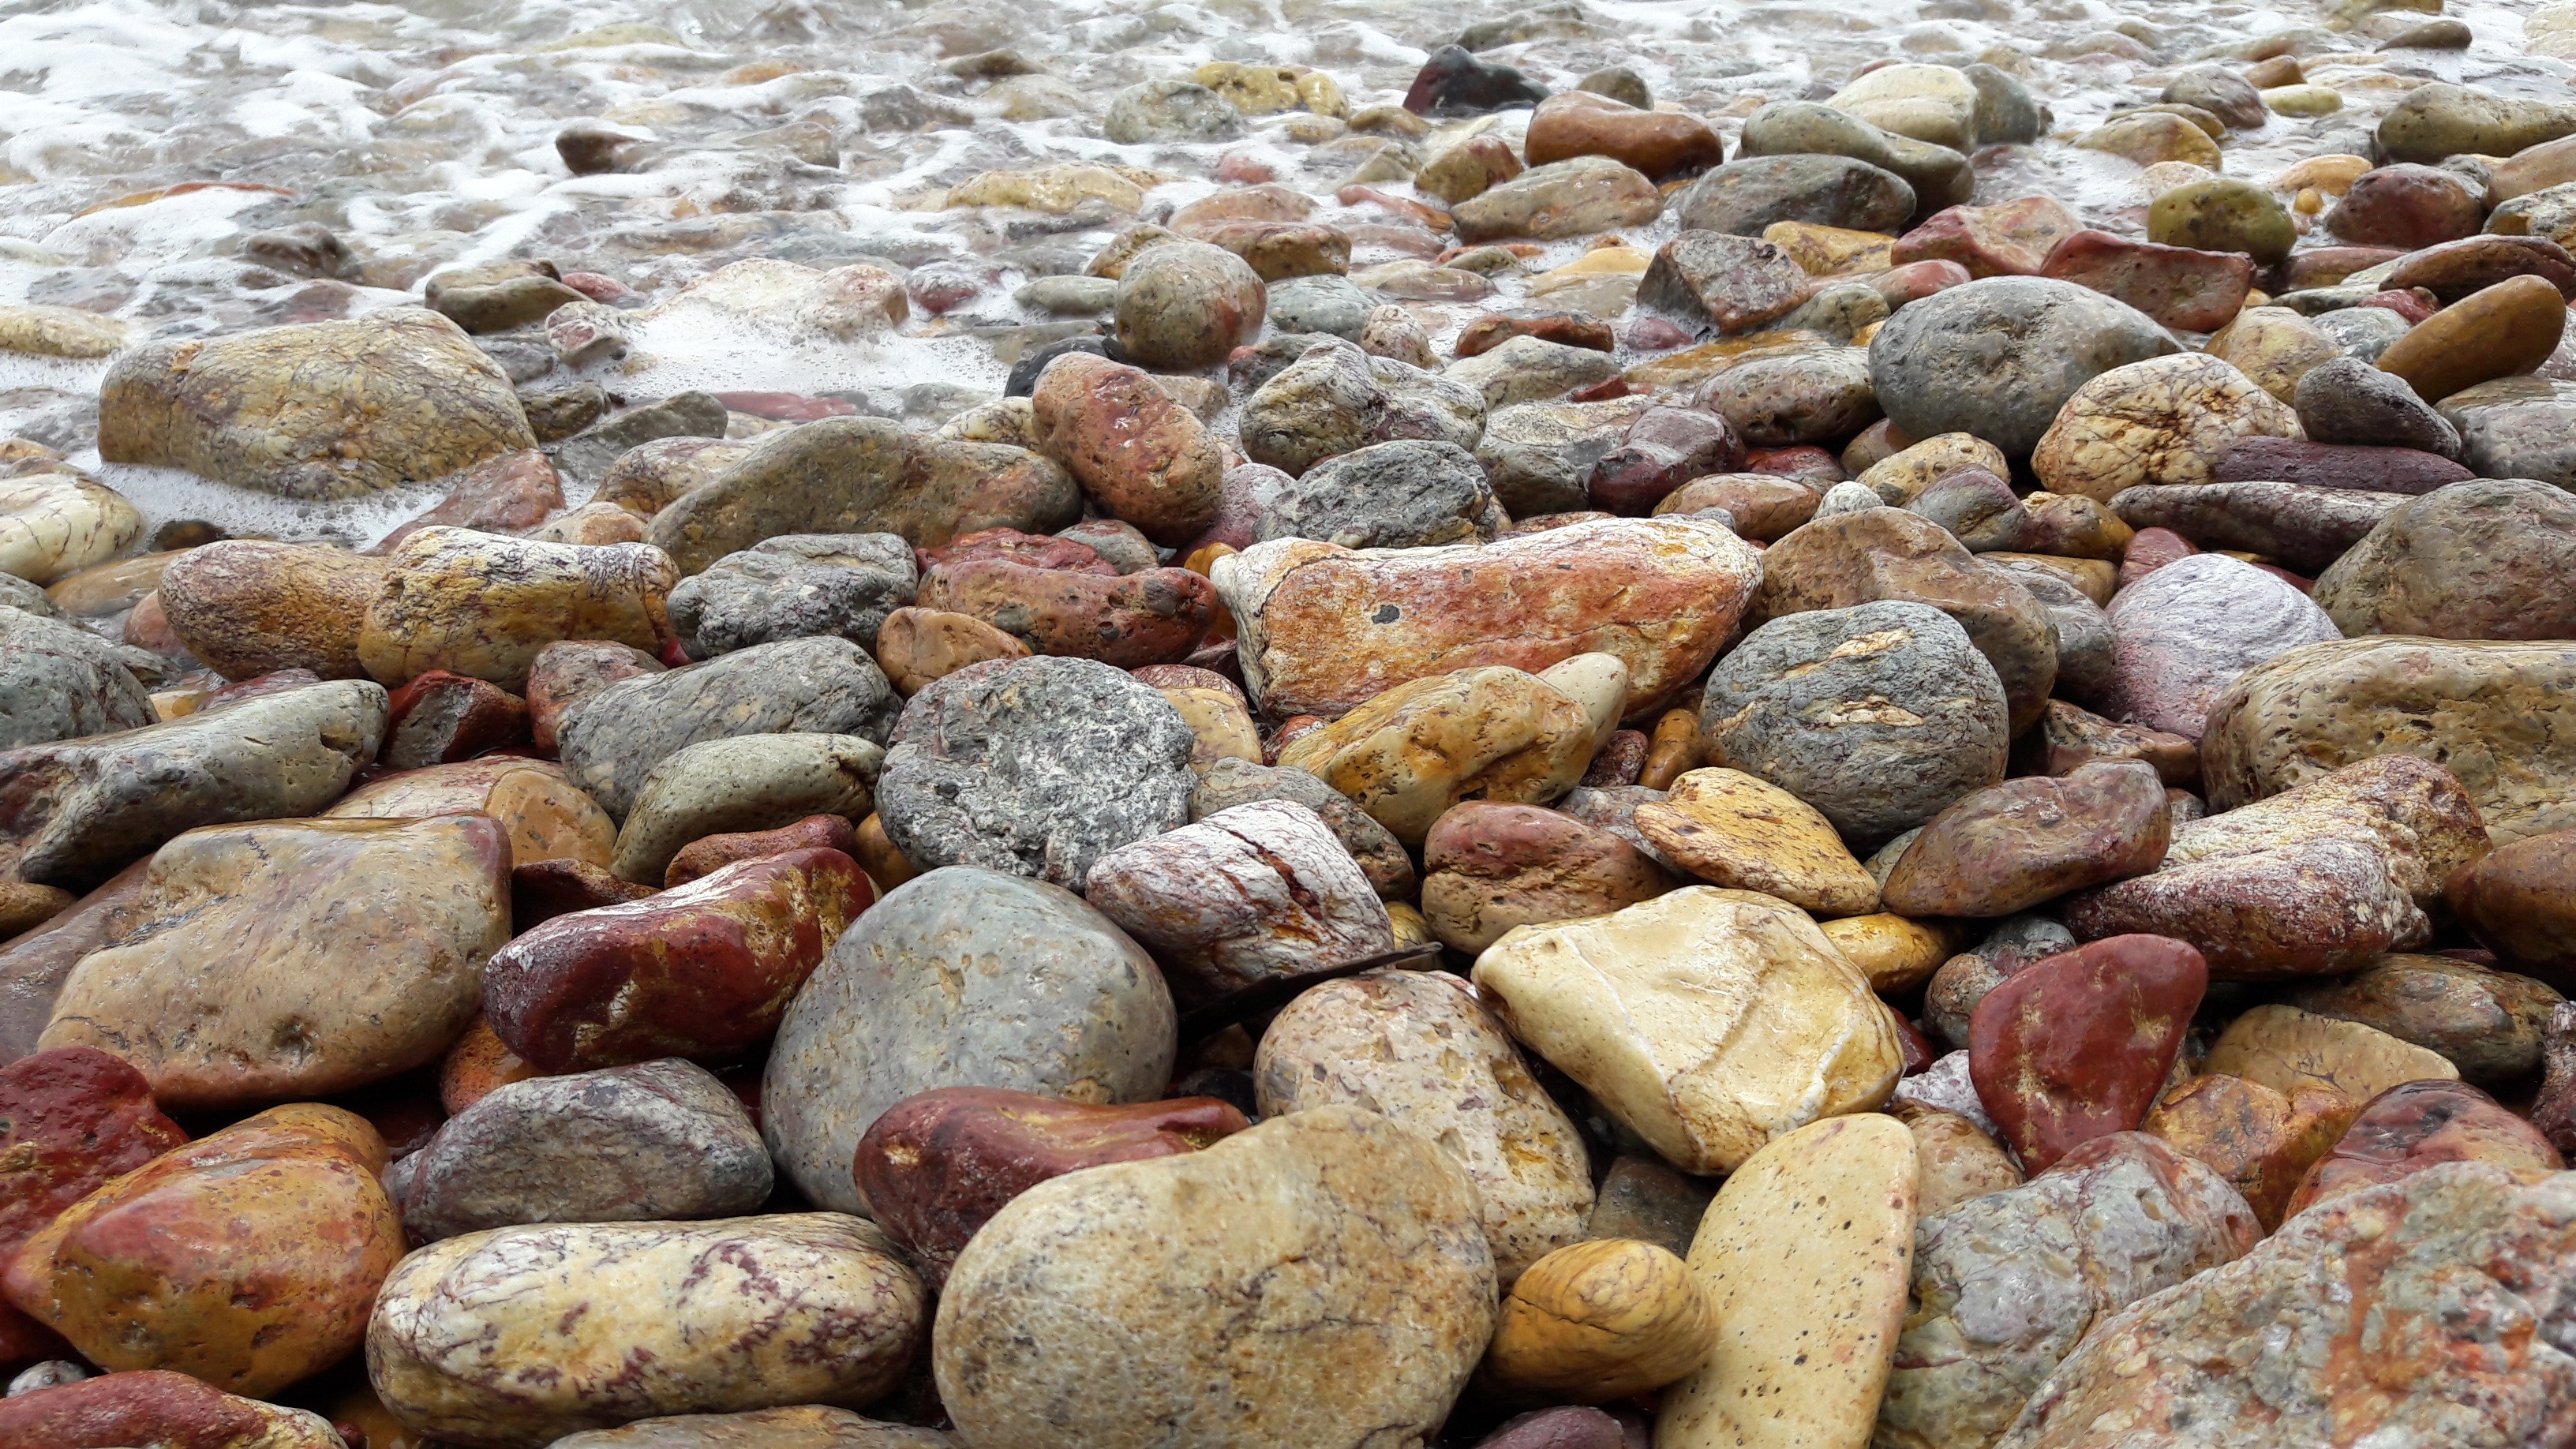
beach, water, sand, rock, sunrise, adventure, summer, vacation, travelling, travel, journey, pebble, traveler, tourism, trip, lifestyle, leisure, material, rocks, outdoors, tour, happy, gravel, holidays, tourists, boulder, voyage, ocean sea